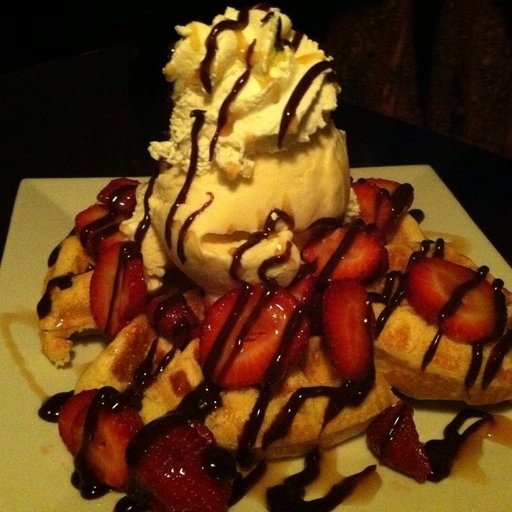
Label: waffles